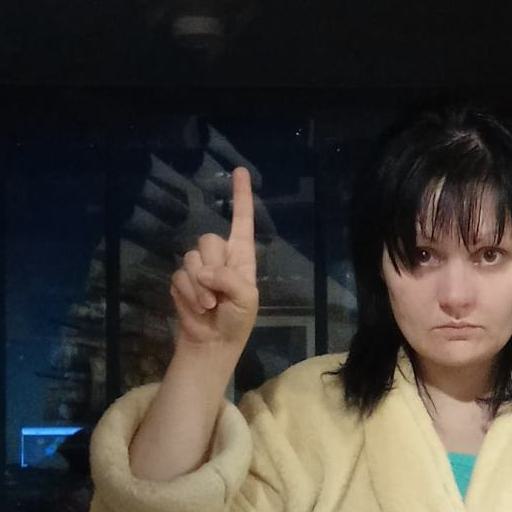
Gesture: one